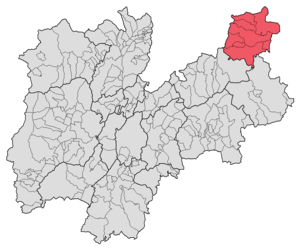
Dans la région autonome de Trentin-Haut-Adige en Italie, les comunità comprensoriali ou comunità di valle sont des collectivités territoriales constituées des communes de la province autonome de Trente et de la province autonome de Bolzano. Le rôle de ces zones administratives est la coordination des communes pour tout ce qui touche la culture, l'économie et l'écologie.